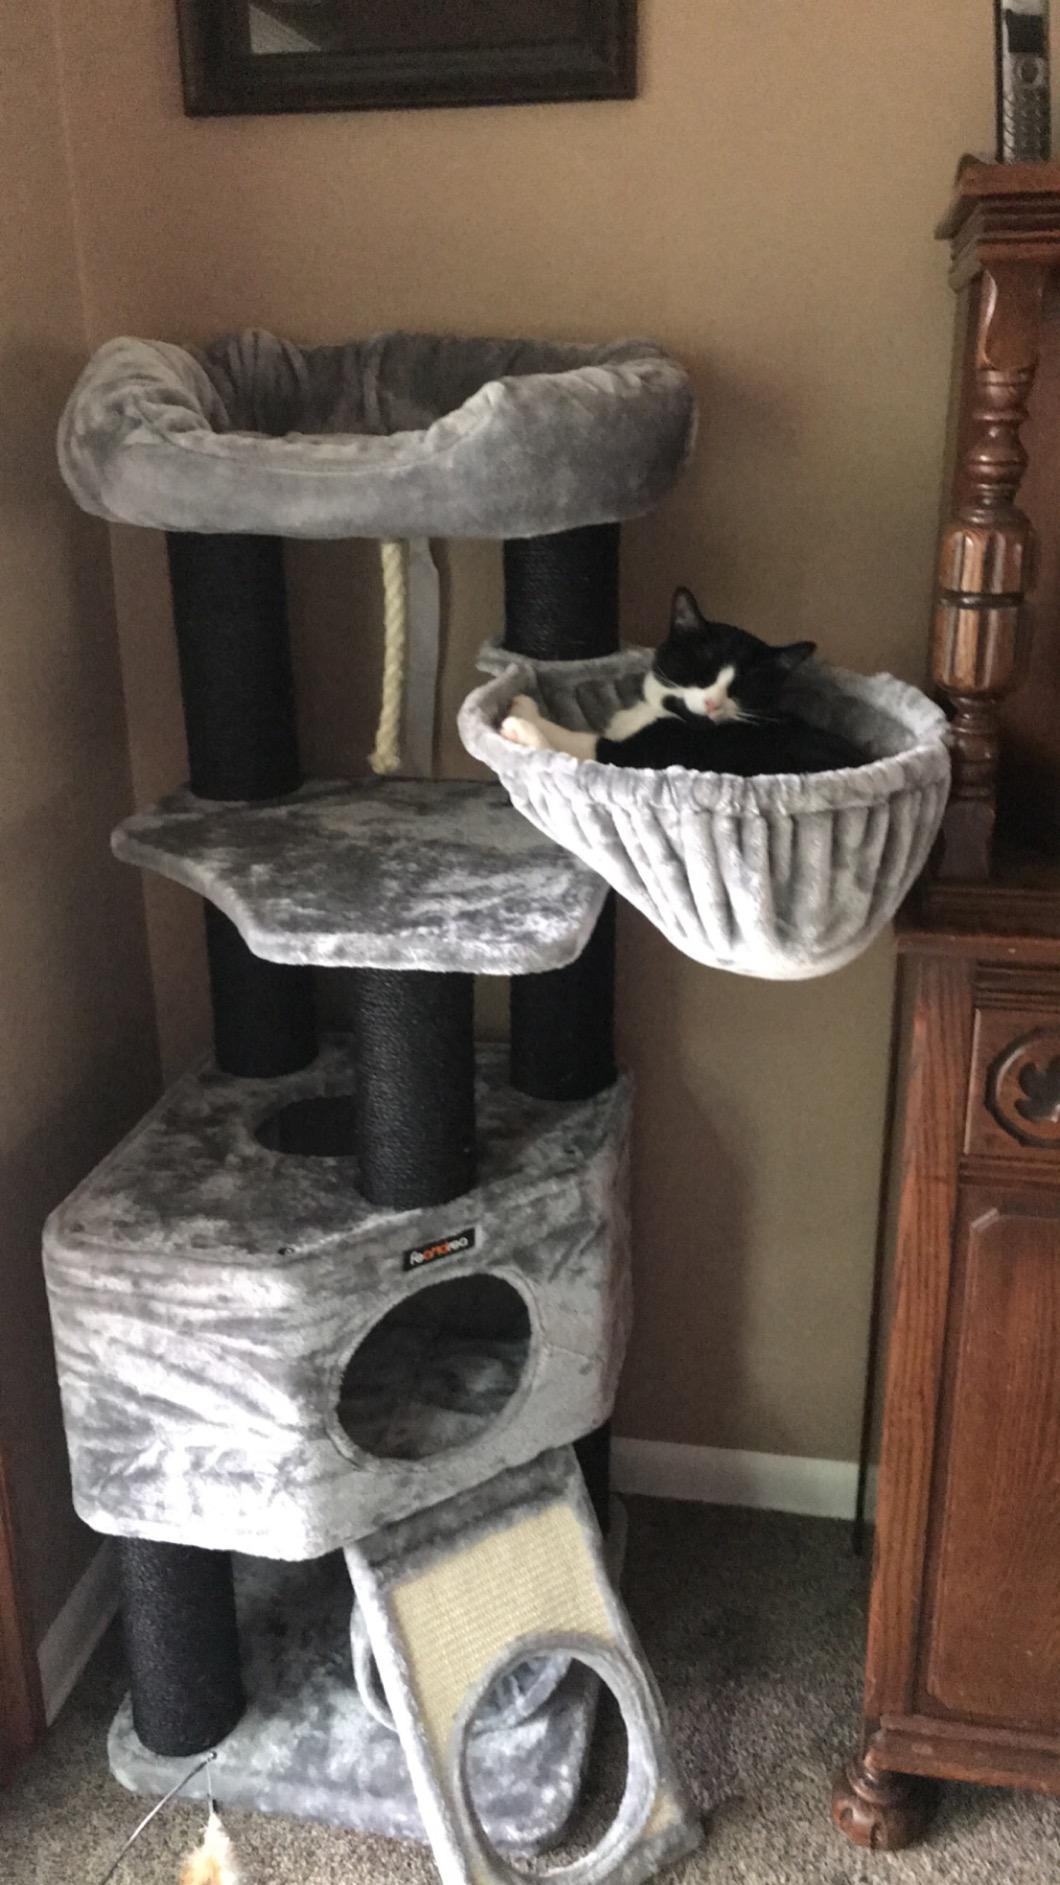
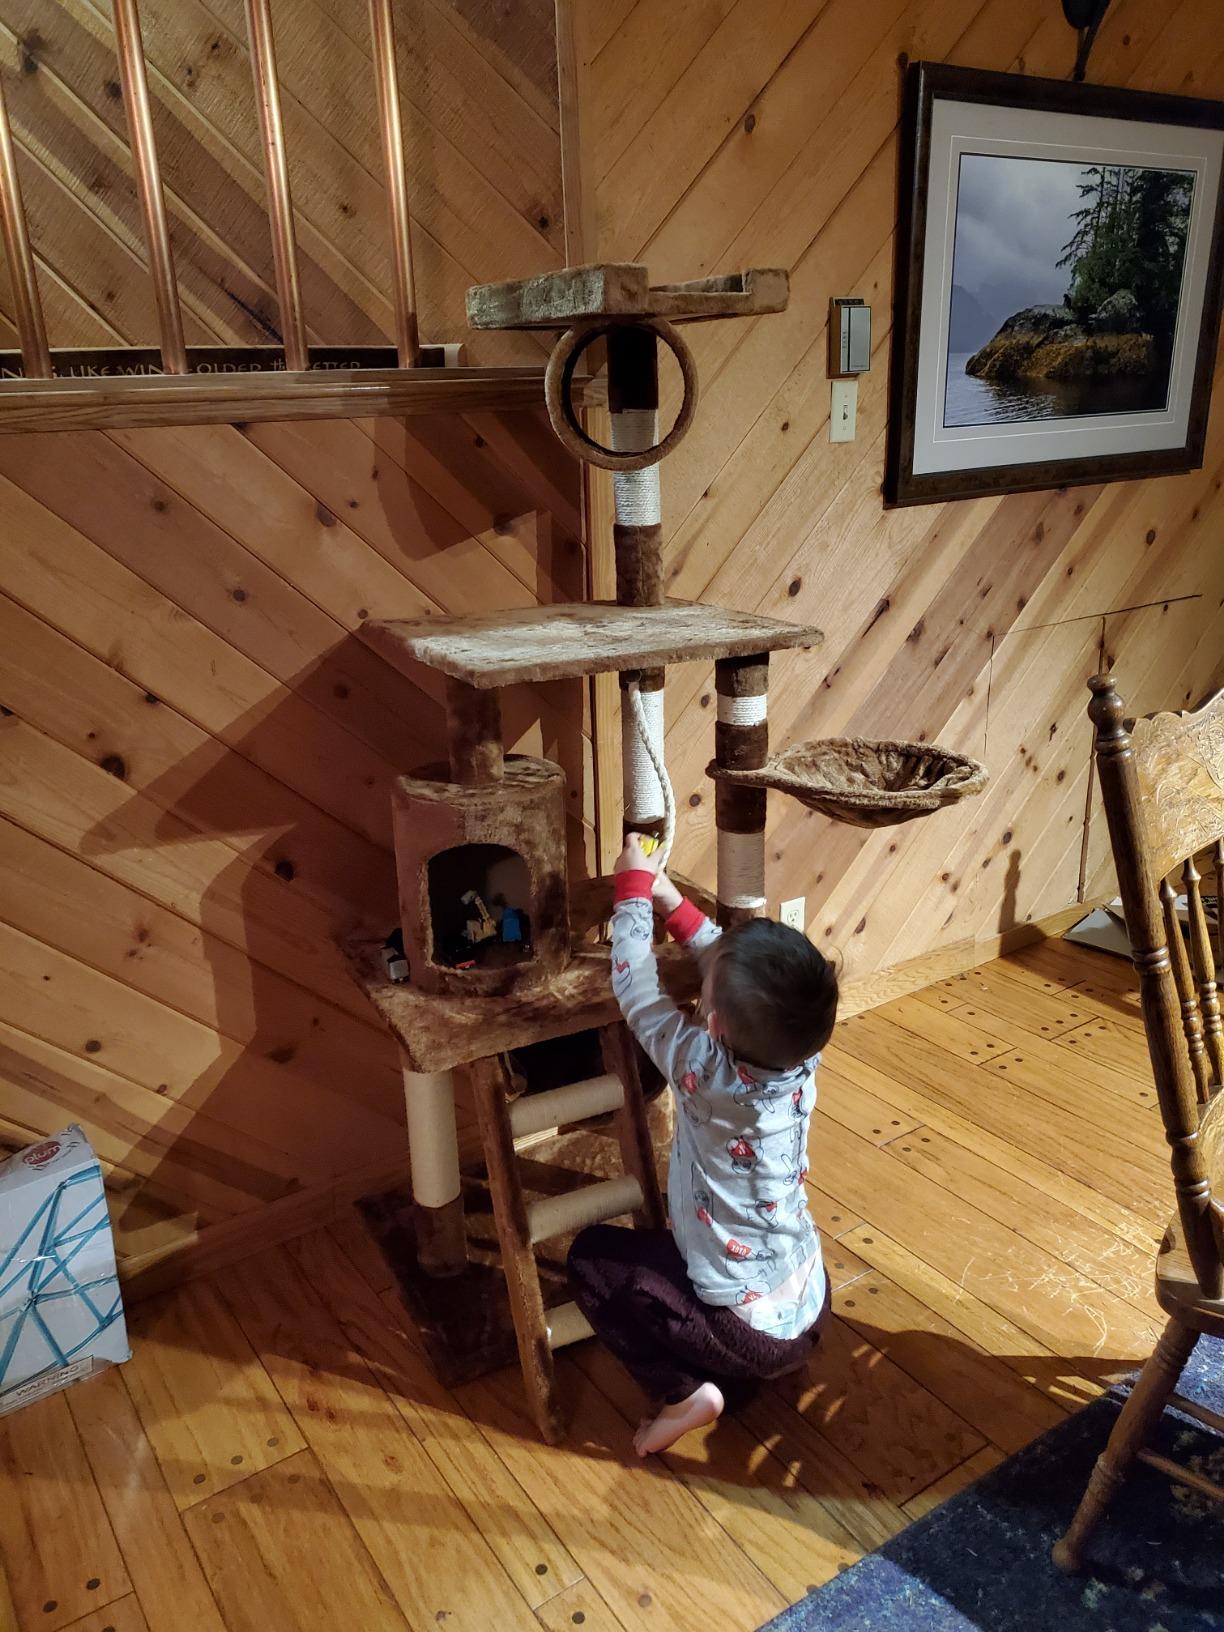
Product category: items_cat tree
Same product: no